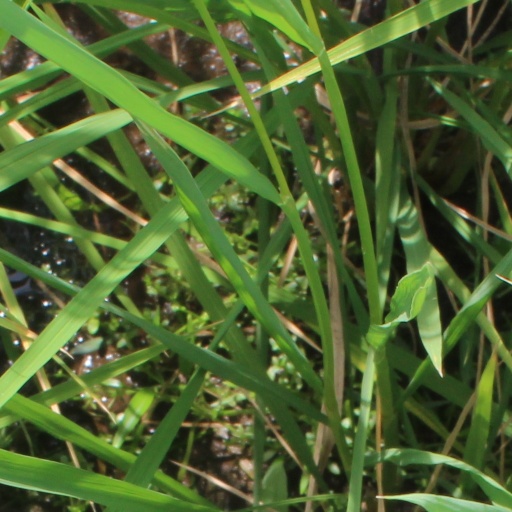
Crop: rice